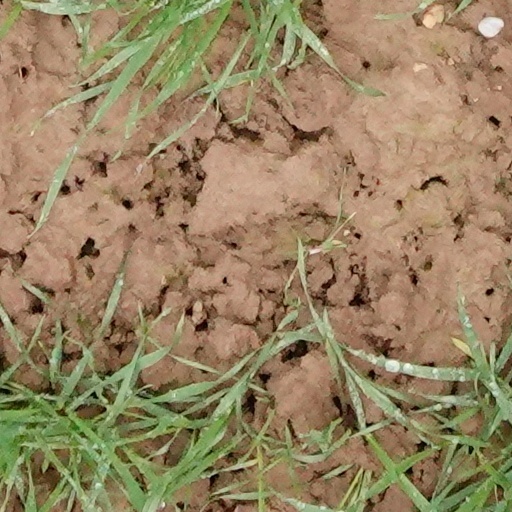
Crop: wheat